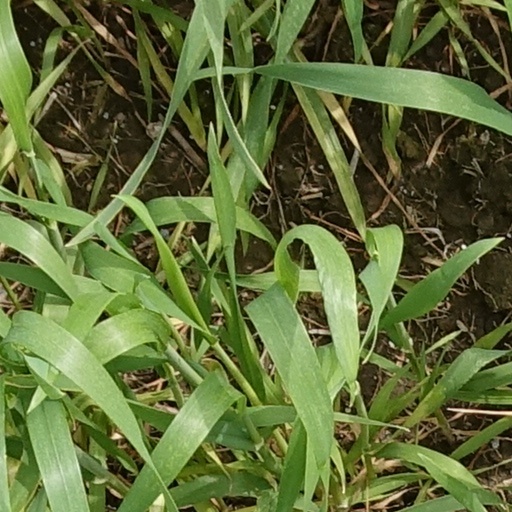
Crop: wheat